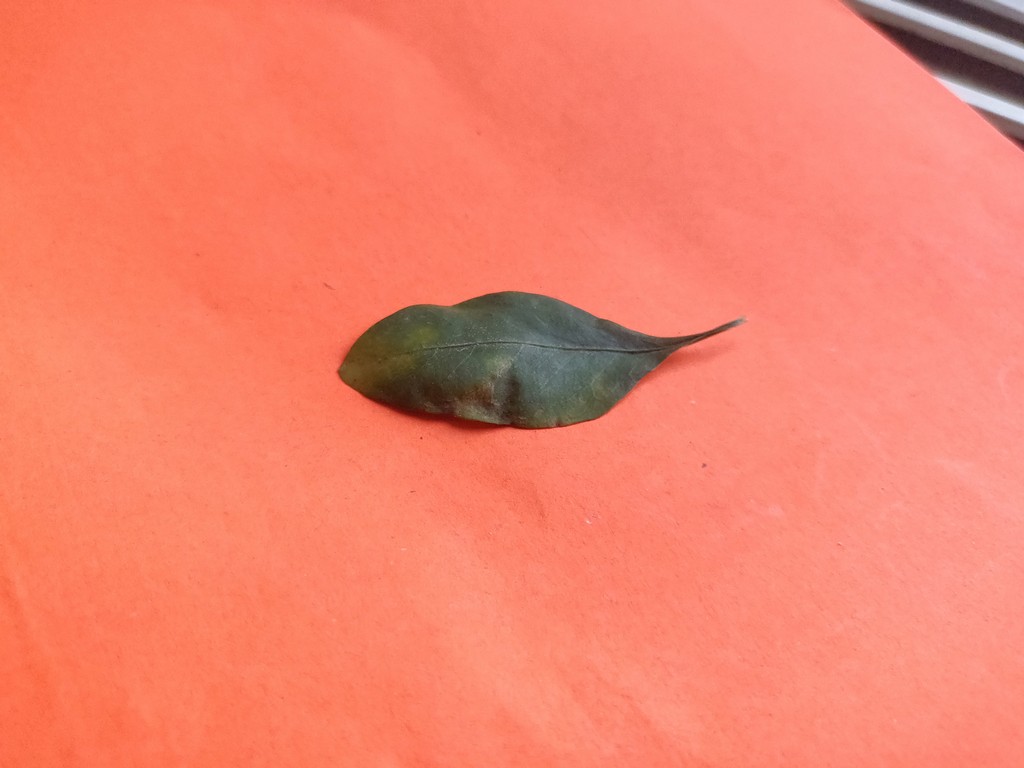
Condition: Unhealthy
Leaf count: single
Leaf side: front